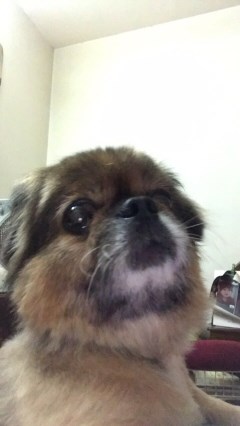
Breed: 480-n000125-Pekinese